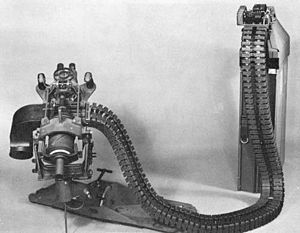
Granatkaster / Billedgalleri
En granatkaster er et våben, som kaster en granat længere og mere præcist end en soldat kan. Granatkastere findes som separate håndvåben, som tilbehør til stormgeværer og som støttevåben på forskellige typer affutager. Granatkastere anvendes også af politiet til tåregasgranater.